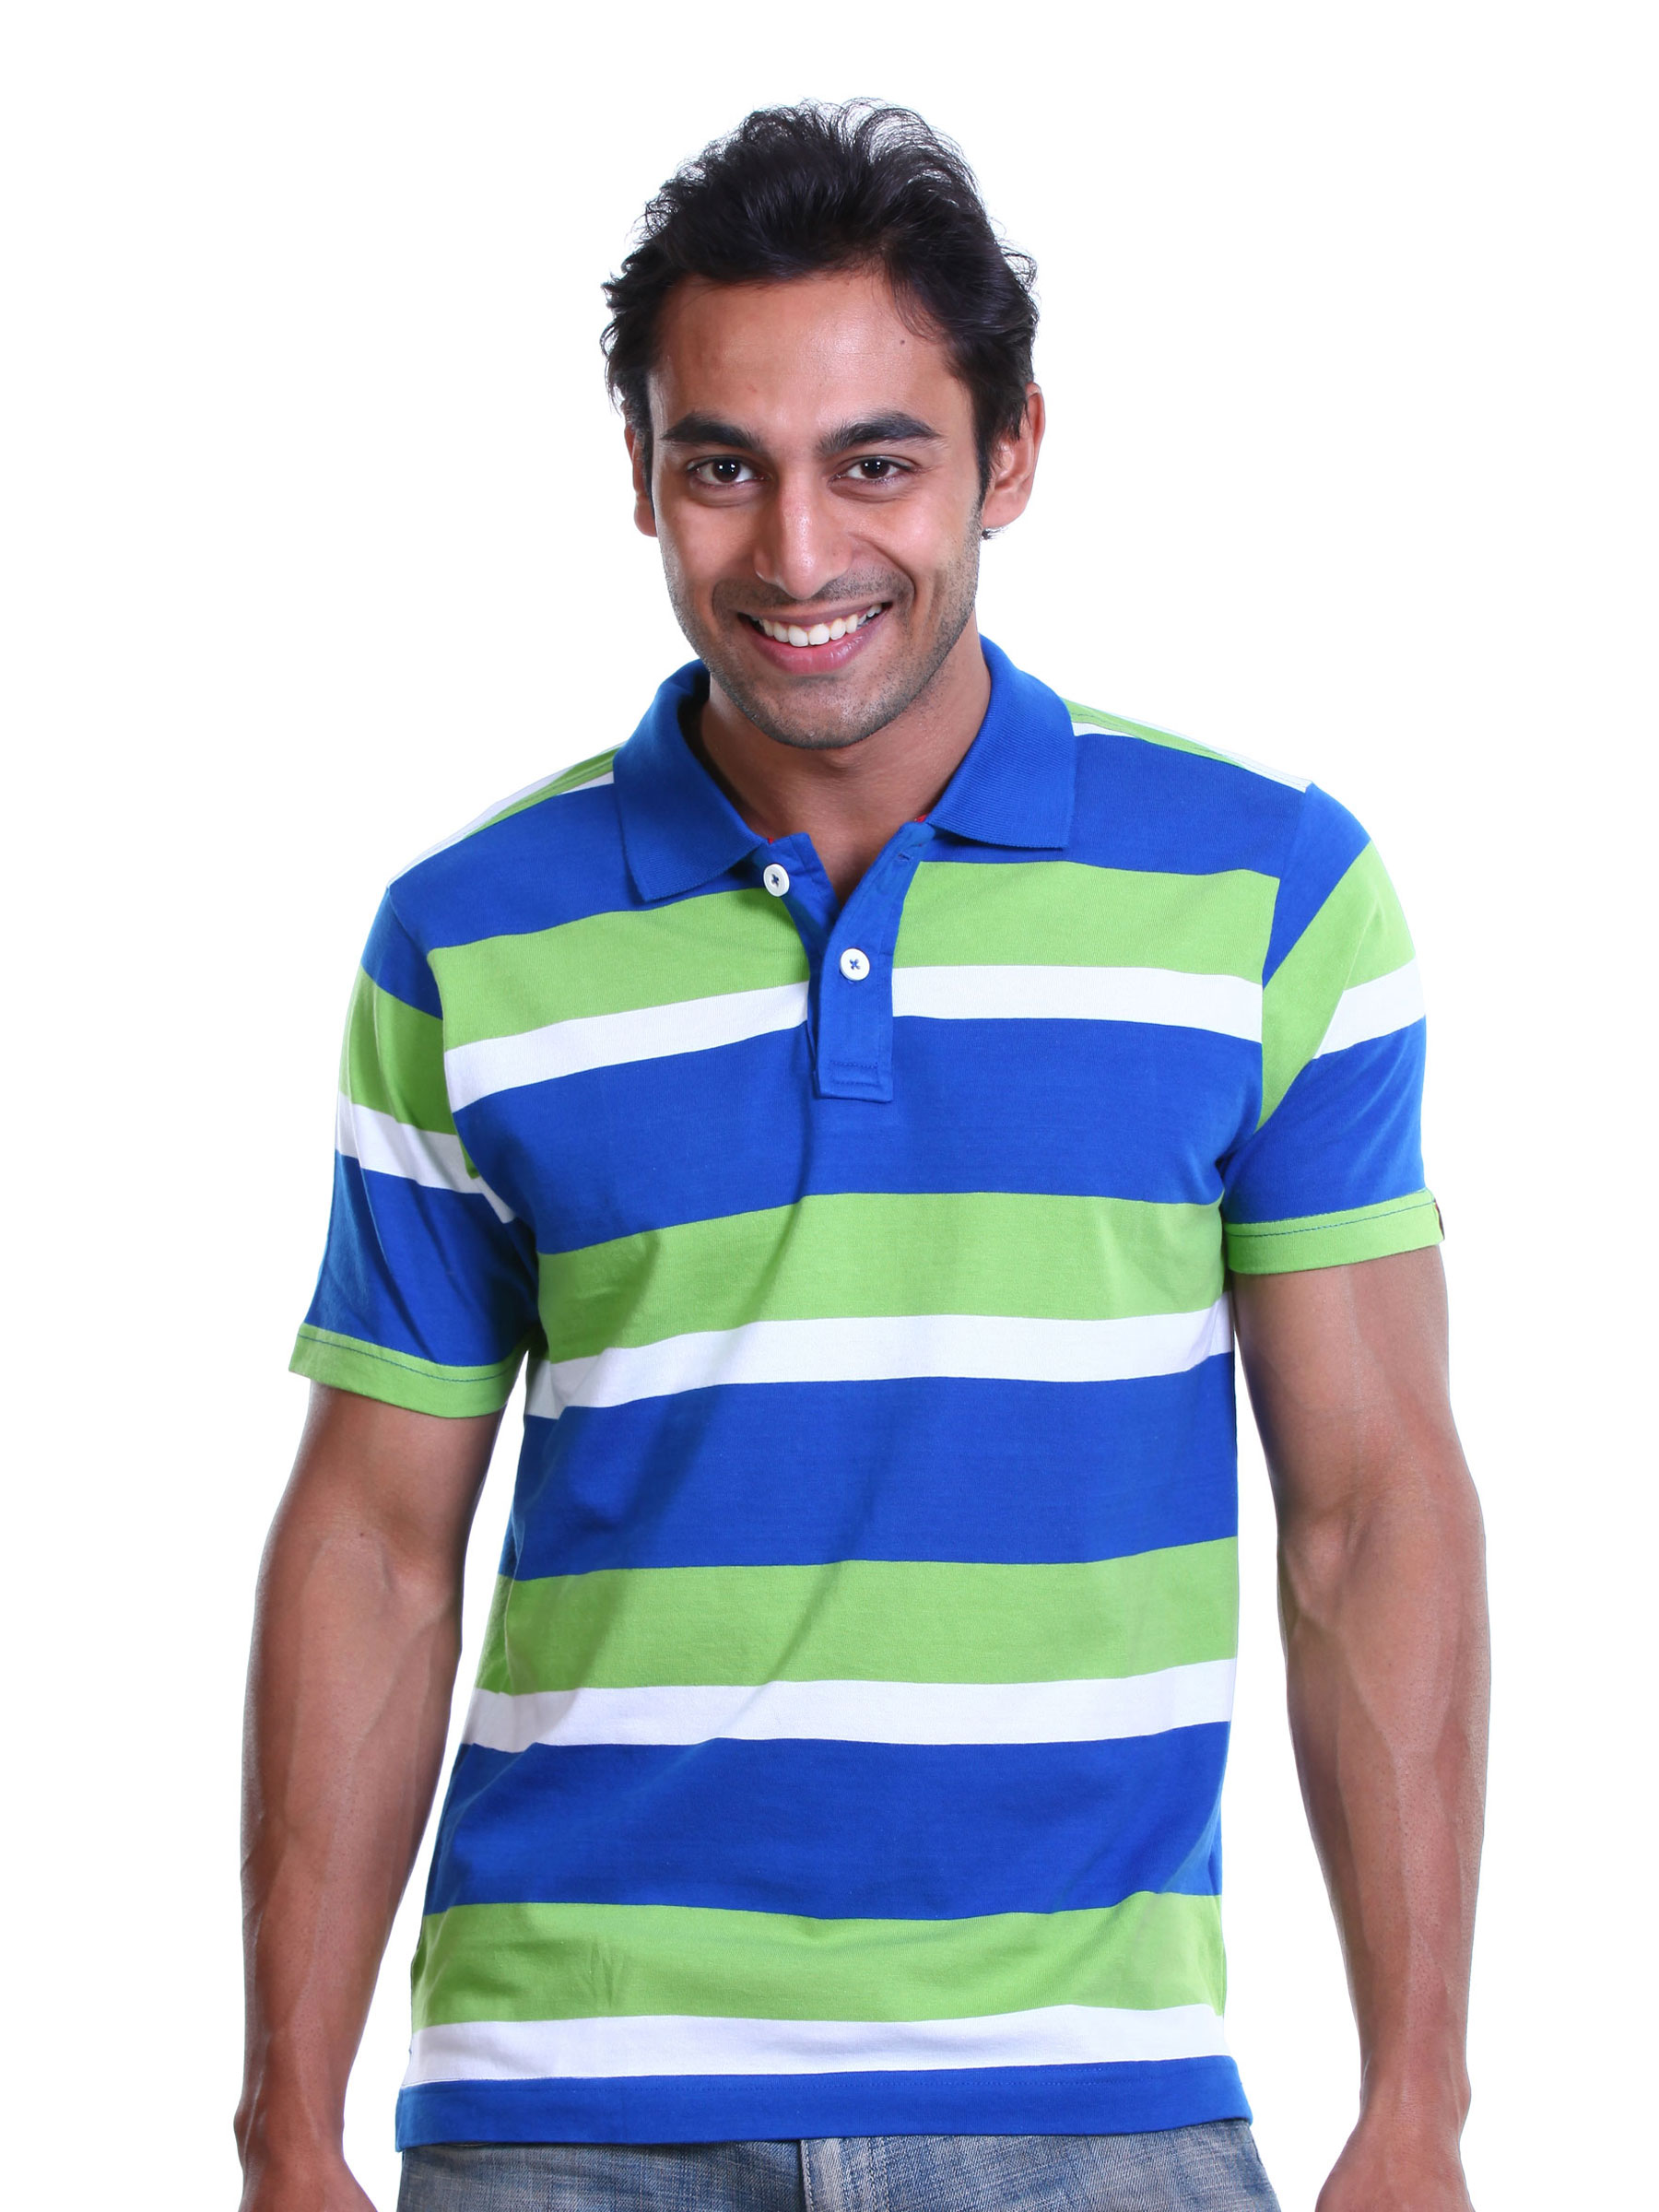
Probase Men Blue & Green T-shirt
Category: Apparel / Topwear / Tshirts
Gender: Men
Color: Blue
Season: Spring 2011
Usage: Casual